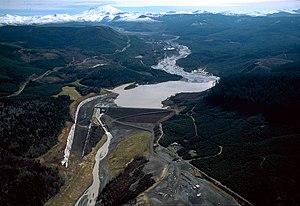
Barrage de rétention des sédiments sur l'embranchement nord la rivière Toutle (Cowlitz County, Washington, USA). Ce barrage a été construit de 1986 à 1989 par le corps des ingénieurs de l'armée (US Army Corps of Engineers) pour stocker la partie la plus lourde des sédiments dans la rivière Toutle dévalent des pentes du bassin versant du Mont St. Helens. Le barrage est d'environ 22 miles en amont de la ville de Castle Rock, Washington.
Un barrage est un ouvrage d'art construit en travers d'un cours d'eau et destiné à en réguler le débit et/ou à stocker de l'eau, notamment pour le contrôle des crues, l'irrigation, l'industrie, l'hydroélectricité, la pisciculture, une réserve d'eau potable, etc. Dans la nature, il existe aussi des barrages de castors.
Un sédiment est un ensemble de particules en suspension dans l'eau, l'atmosphère ou la glace et qui a fini par se déposer sous l'effet de la pesanteur, souvent en couches ou strates successives. Un sédiment est caractérisé par sa nature, son origine, sa granulométrie, les espèces qu'il contient et son éventuelle toxicité... La consolidation des sédiments est à l'origine de la formation des couches sédimentaires rocheuses.
La Toutle est un cours d'eau drainant l'État de Washington, c'est un affluent de la Cowlitz River qui se jette dans le fleuve Columbia. La source de la Toutle se situe non loin du mont Saint Helens.
Le barrage de rétention des sédiments de la Toutle est un barrage construit aux États-Unis à la suite de l'éruption du mont Saint Helens en 1980. Il a pour vocation la rétention des sédiments d'origine volcanique que la Toutle transporte.